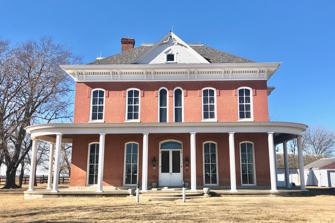
Building: Thompson–Campbell Farmstead
Country: United States of America
Year built: 1871
United States historic place Thompson–Campbell Farmstead U.S. National Register of Historic Places Show map of Missouri Show map of the United States Nearest city 25579 MO U, near Langdon, Missouri Coordinates 40°21′30″N 95°34′51″W / 40.35833°N 95.58083°W / 40.35833; -95.58083 Area 12.4 acres (5.0 ha) Built 1871 ( 1871 ) Architectural style Italianate NRHP reference No. 03001056 Added to NRHP October 18, 2003 Thompson–Campbell Farmstead , also known as the Philip Austin and Susan Buckham Thompson Farmstead , is a historic home and farm located near Langdon , Atchison County, Missouri . The farmhouse was built in 1871, and is a 2 + 1 ⁄ 2 -story, Italianate style brick dwelling with a two-story rear ell. It features a one-story front porch supported by fluted Doric order columns that replaced an earlier porch in 1905.  Also on the property are the contributing icehouse and shed (c. 1900). It was listed on the National Register of Historic Places in 2003. References